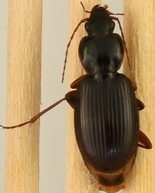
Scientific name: Synuchus impunctatus
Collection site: Harvard Forest Site (HARV), plot HARV_010